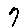
Label: 7